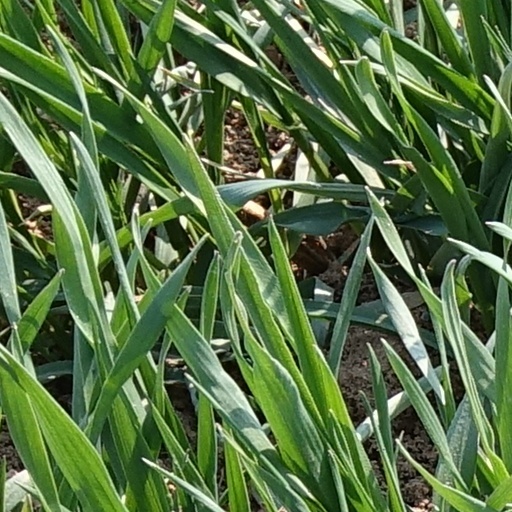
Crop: wheat